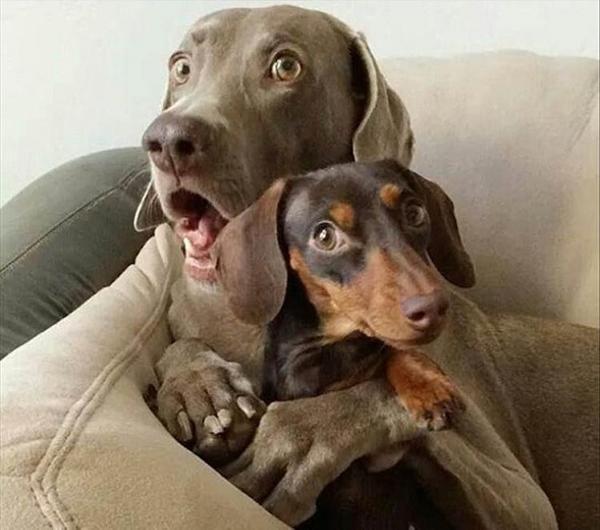
回答: 嘘っ!!うちのマンション来月からペット禁止なのっ!?私のダックスちゃんは、どうなっちゃうの!?